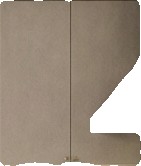
Surface category: cabinetry